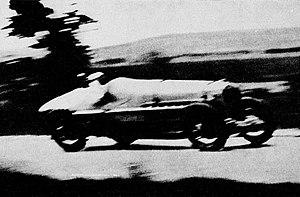
René Thomas le 6 juillet 1924 sur Delage 12 cylindres 'La Torpille', pour son record du monde du kilomètre lancé - 230.634 kmh (sur la route d'Arpajon).
Le record de vitesse terrestre concerne la vitesse la plus rapide atteinte par tout véhicule terrestre sur roues, hors véhicules guidés.
René Thomas, né le 7 mars 1886 à Périgueux et mort le 23 septembre 1975 à Colombes, est un pionnier français de l'aviation et un pilote automobile.
La Delage 2LCV V12 est une voiture de course monoplace pour Grand Prix, à moteur atmosphérique 12 cylindres en V initial du à Louis Delâge, créée en 1924 par la firme Delage.